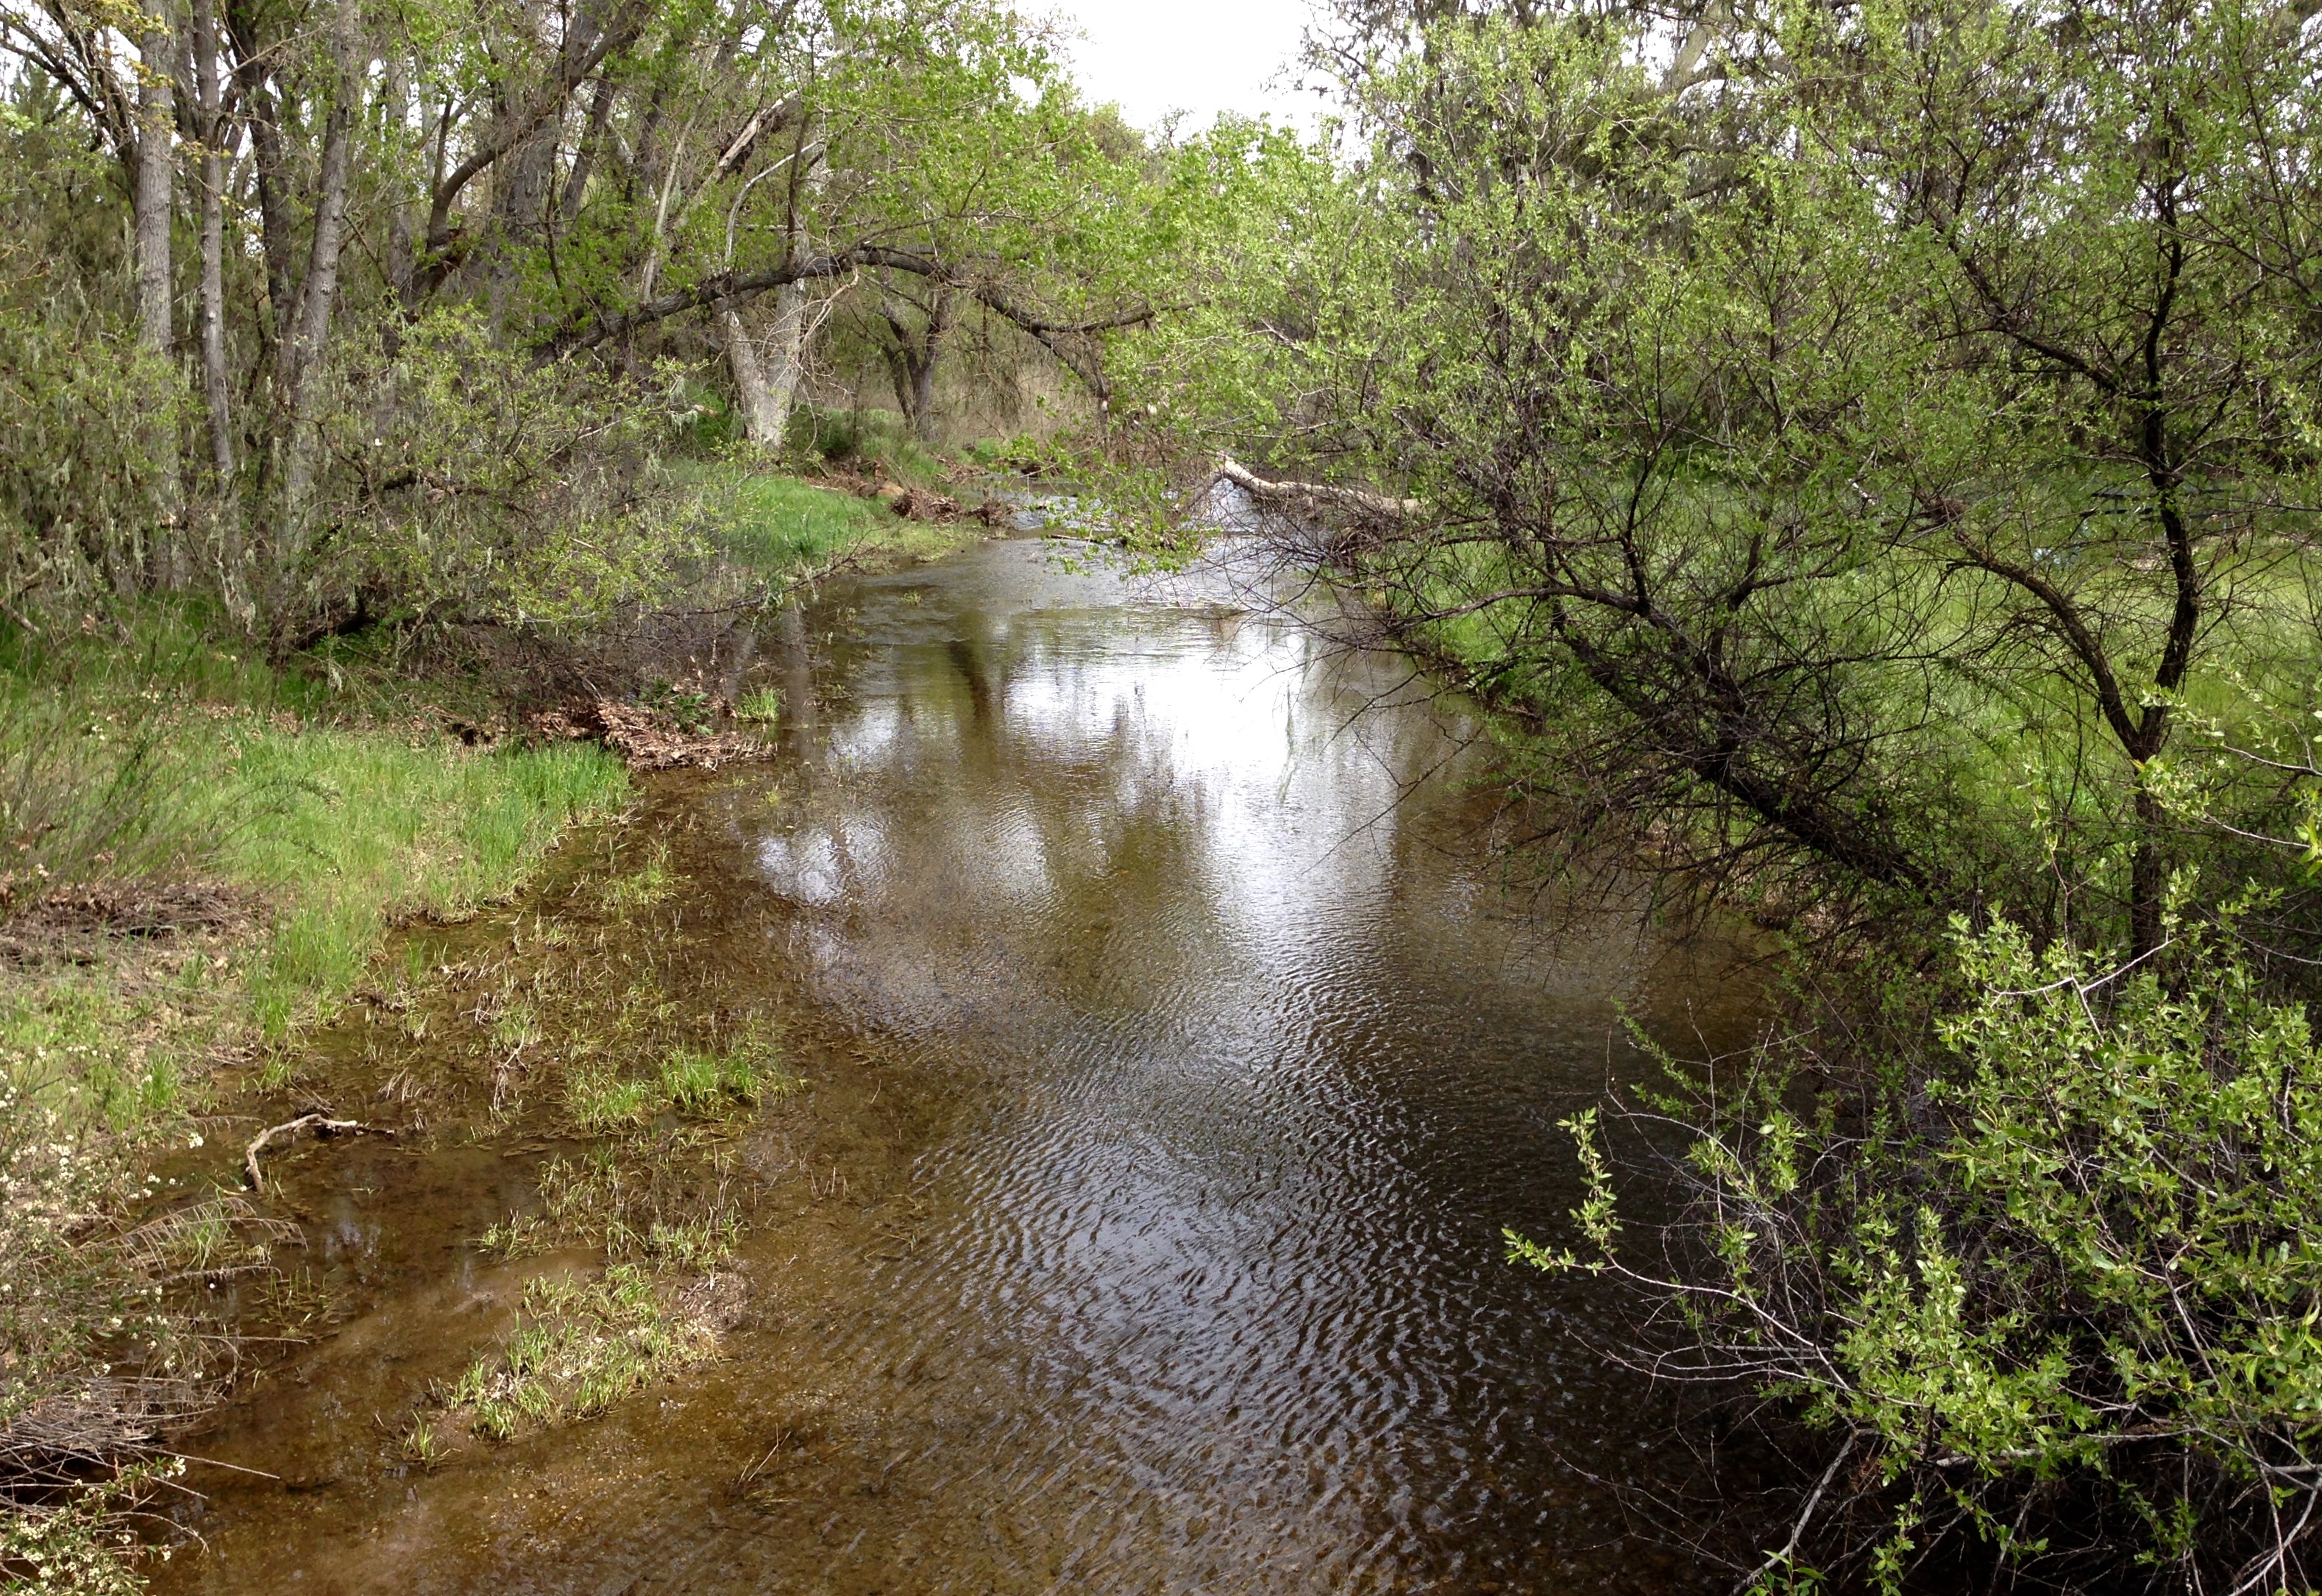
tree, water, forest, creek, swamp, wilderness, trail, river, wildlife, stream, jungle, rapid, waterway, body of water, rainforest, wetland, woodland, habitat, ecosystem, watercourse, birdingthecentralcoast, atascadero, atascaderocreek, nature reserve, natural environment, geographical feature